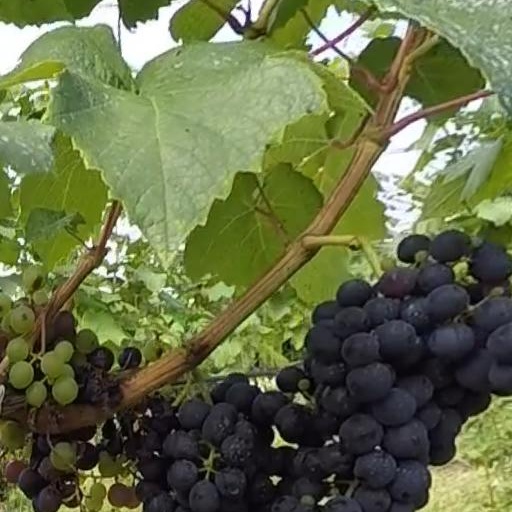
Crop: grape